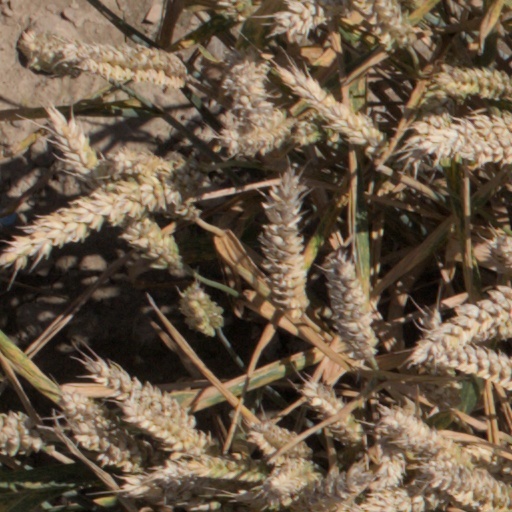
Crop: wheat